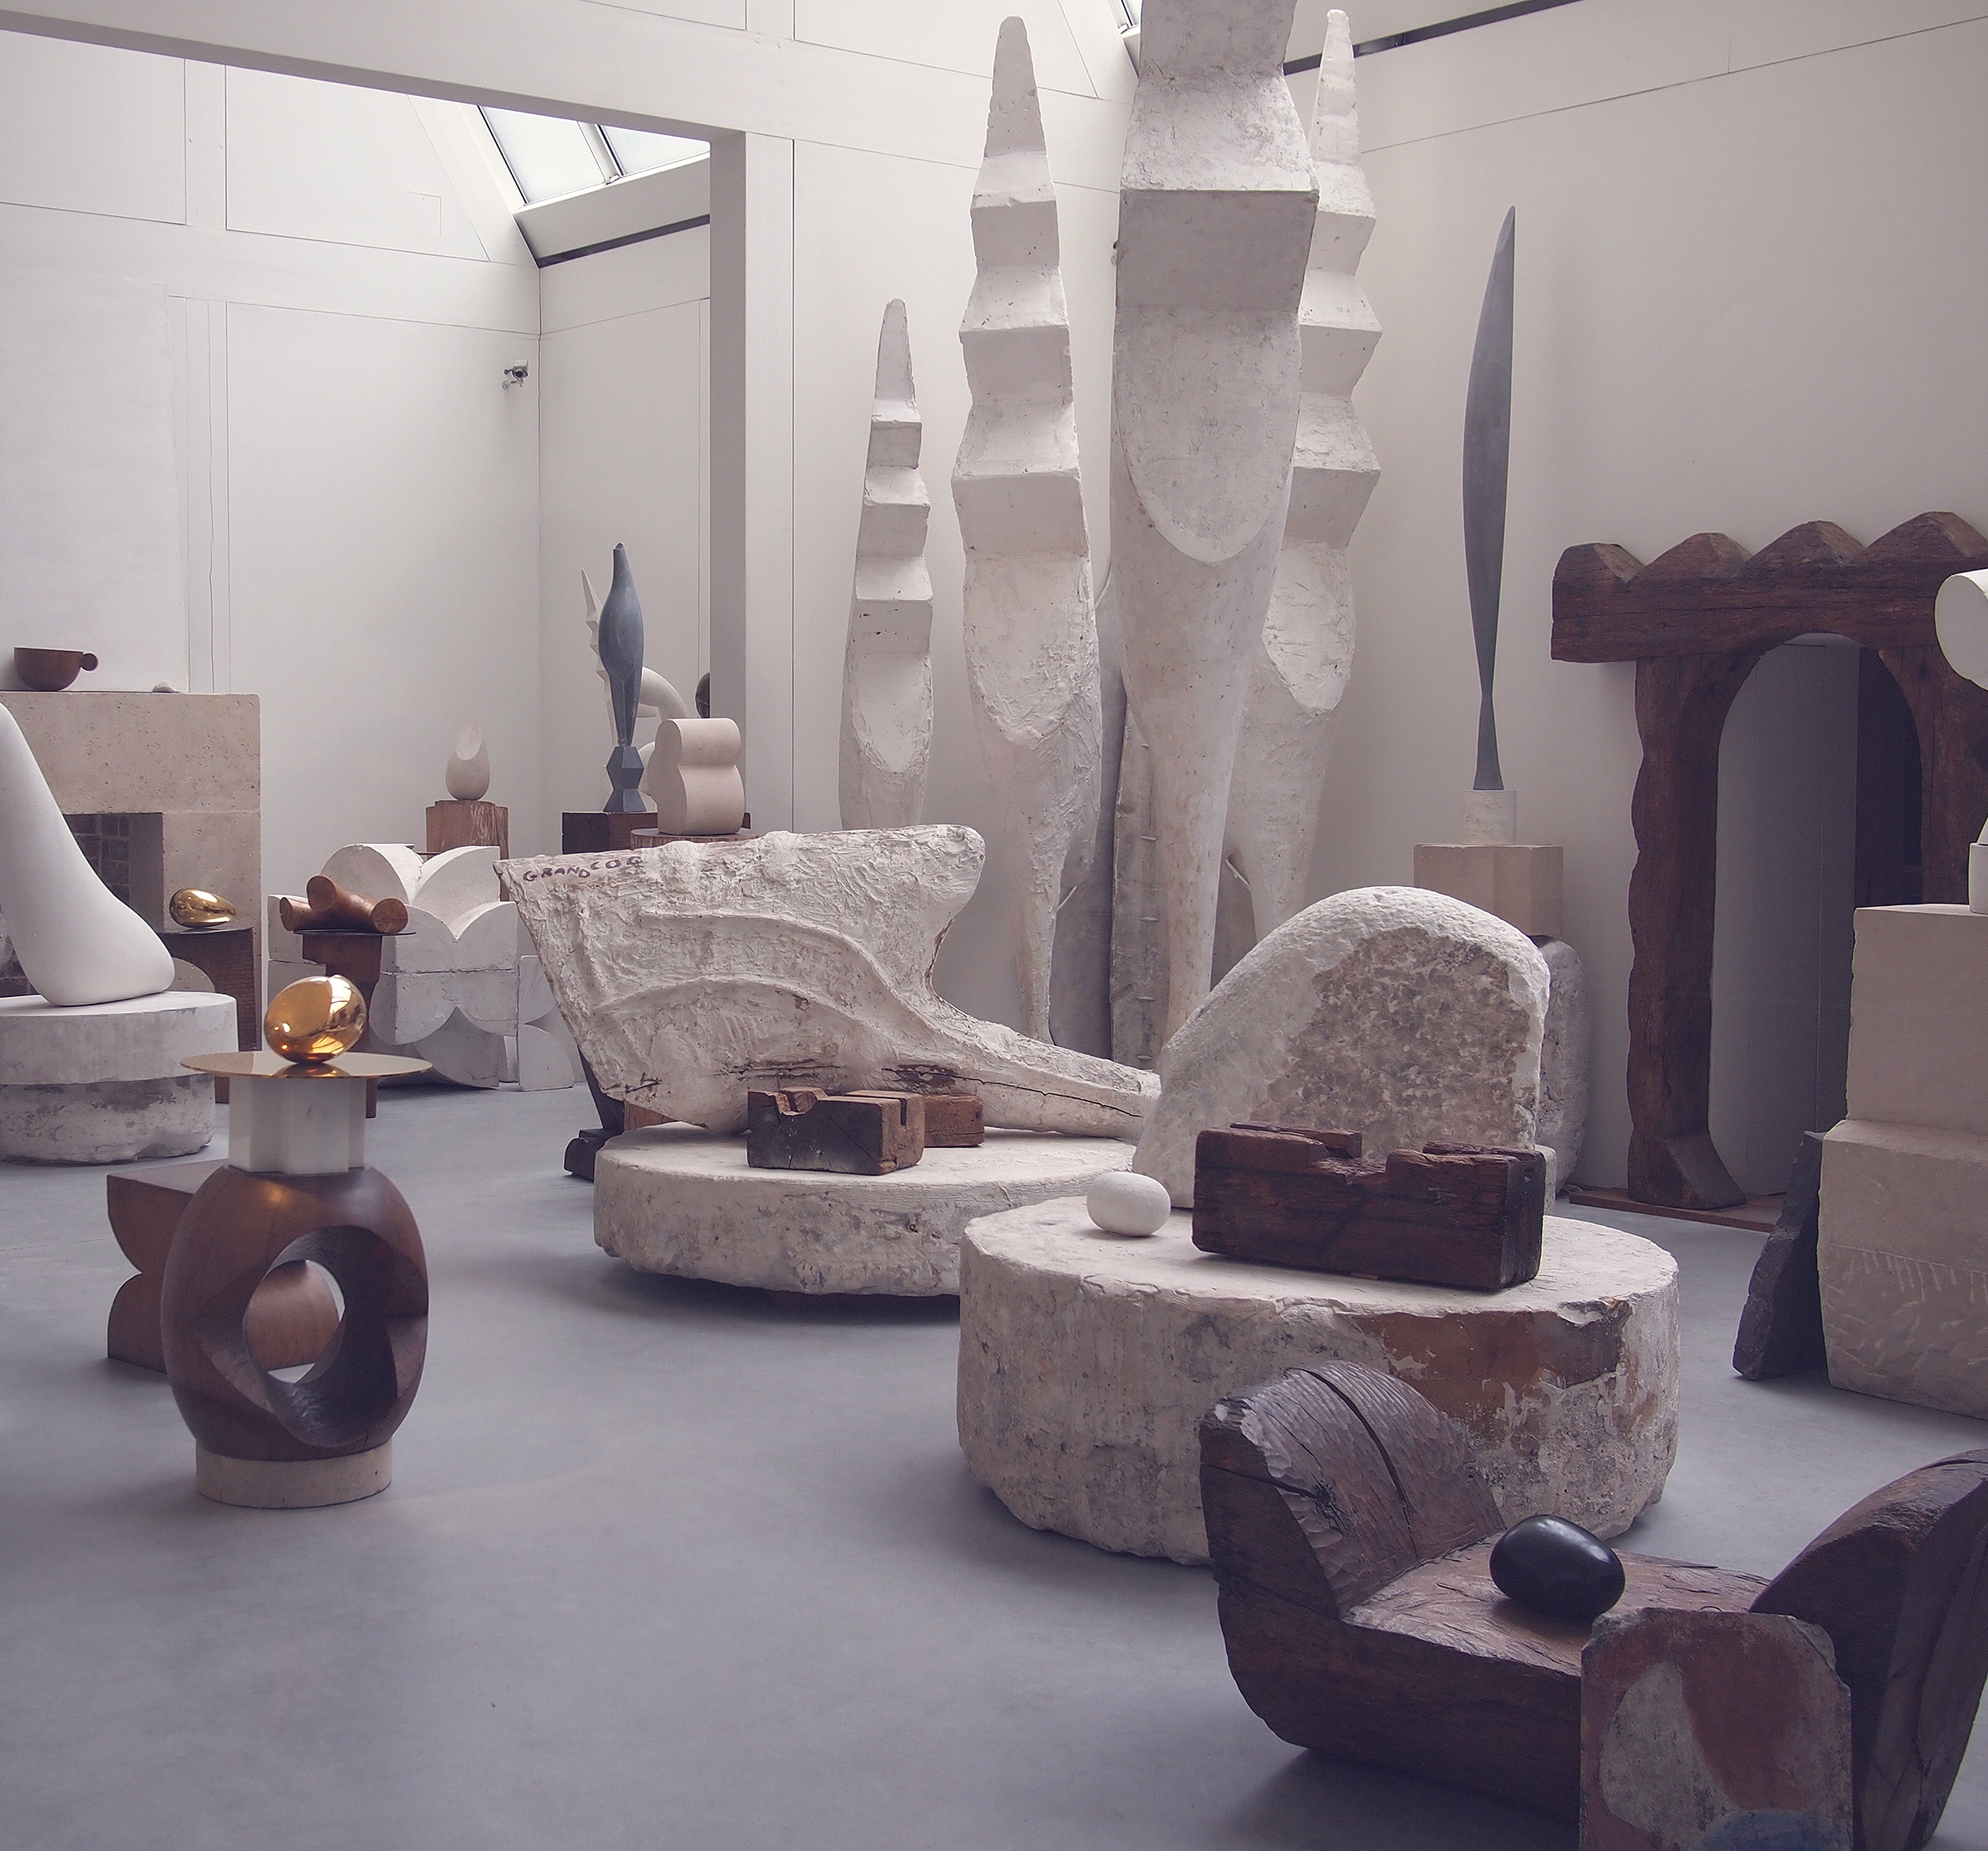
table, wood, chair, floor, living room, furniture, room, interior design, sculpture, art, design, sculptures, gallery, tourist attraction, flooring